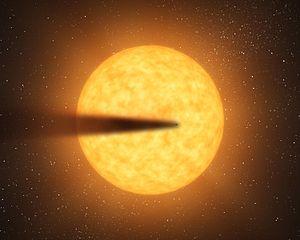
Kepler 1520 est une naine orange située à une distance d'environ 618,5 parsecs du Soleil, dans la direction de la constellation boréale du Cygne. De 16ᵉ magnitude, elle n'est pas visible à l'œil nu depuis la Terre. Avec une masse de 0,70–0,08+0.04 masse solaire pour un rayon de 0,65 +0,04